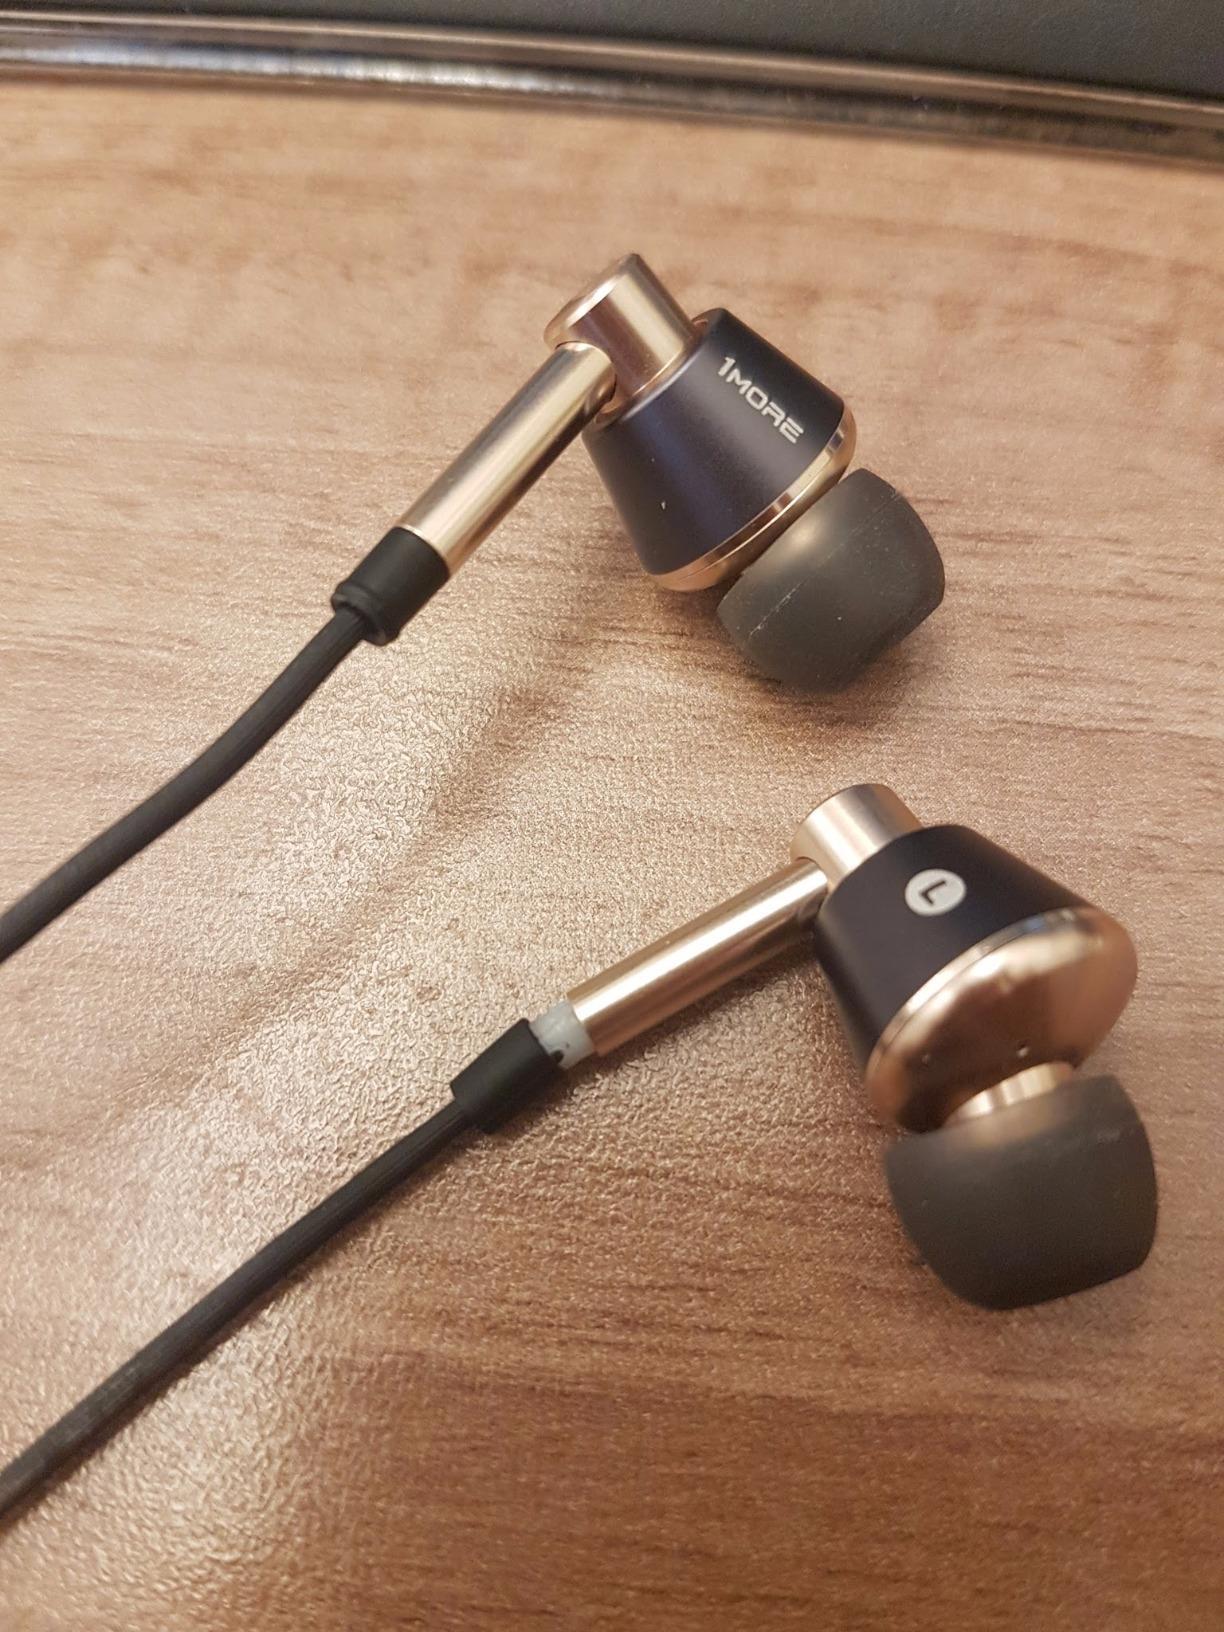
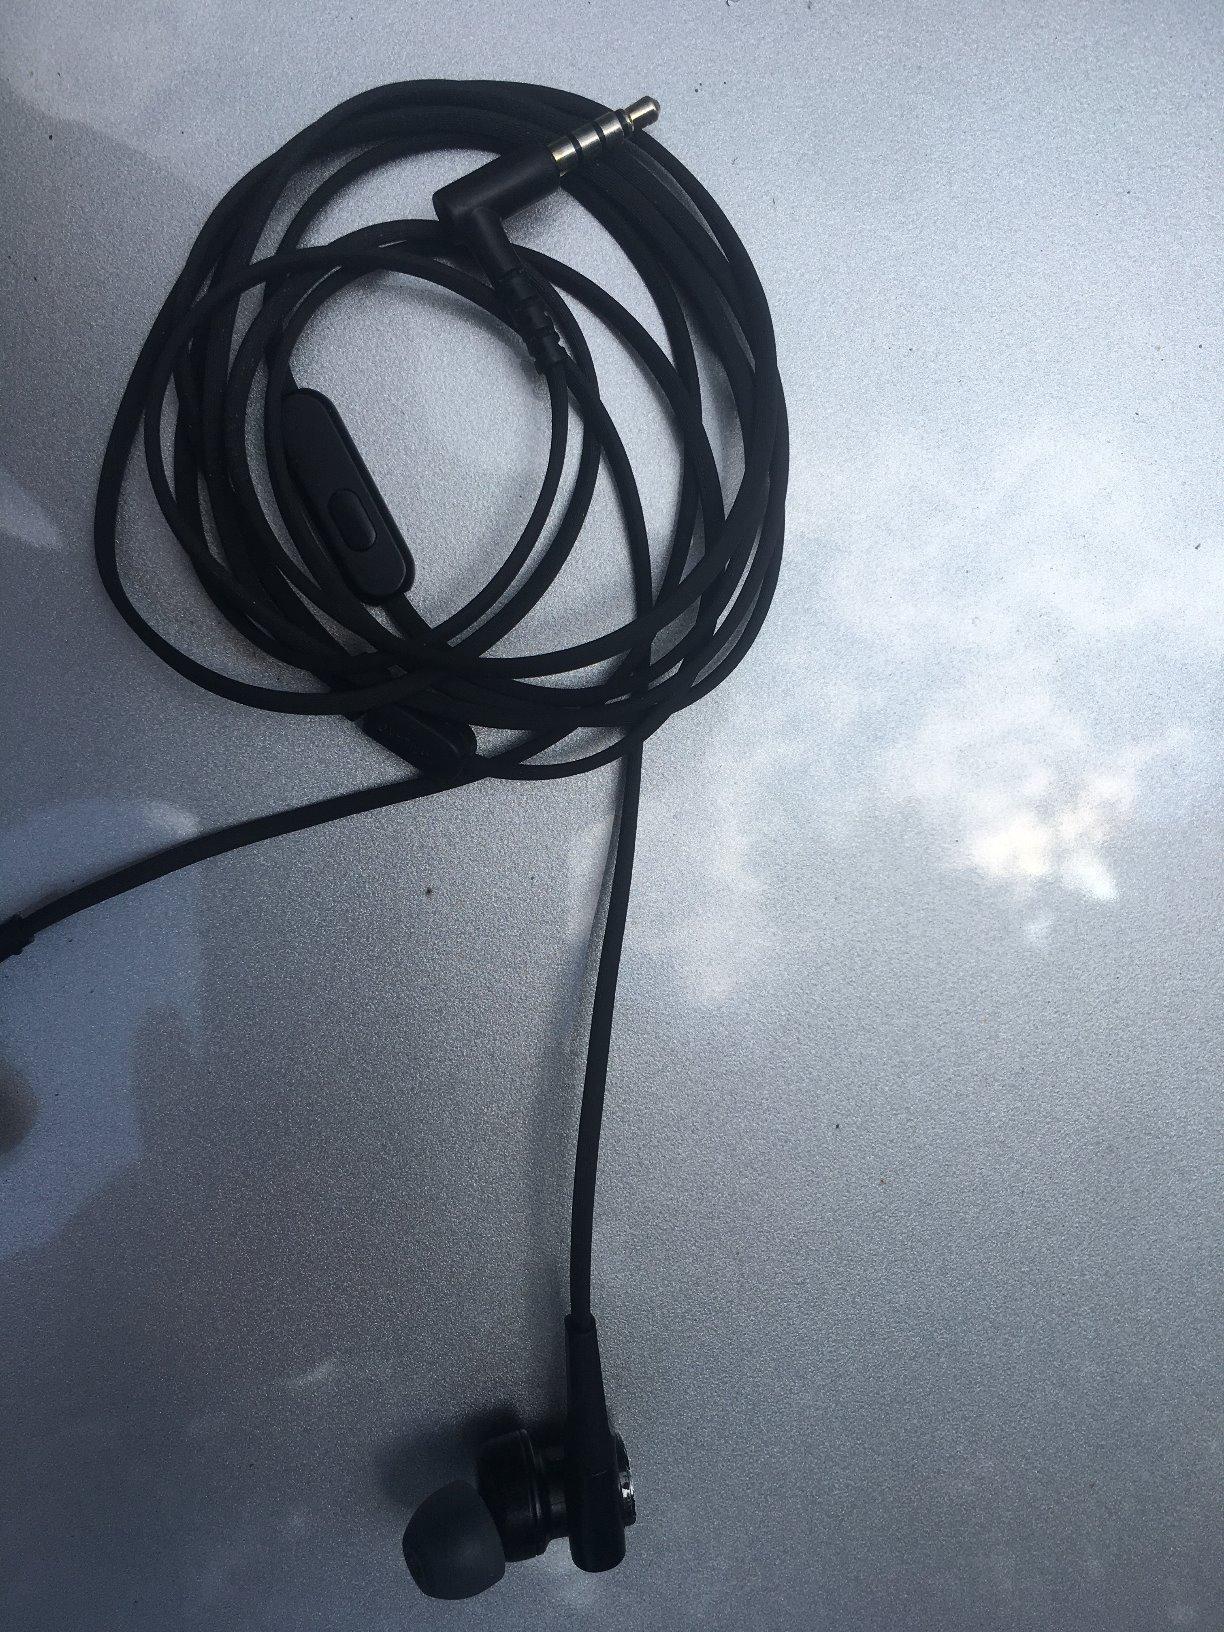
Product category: headphones
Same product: no